Andean civilizations

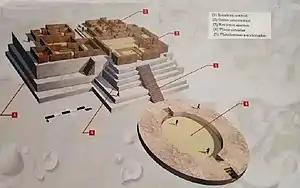
Reconstruction of one of the pyramids of Aspero

After the first humans — who were then arranged into hunter-gatherer tribal groups — arrived in South America via the Isthmus of Panama, they spread out across the continent, with the earliest evidence for settlement in the Andean region dating to circa 15,000 BCE, in what archaeologists call the Lithic Period. In the ensuing Andean preceramic period, plants began to be widely cultivated, and first complex society, Caral-Supe civilization, emerged at 3500 BCE, and lasted until 1800 BCE. Also, distinct religious centres emerged, such as the Kotosh Religious Tradition in the highlands.